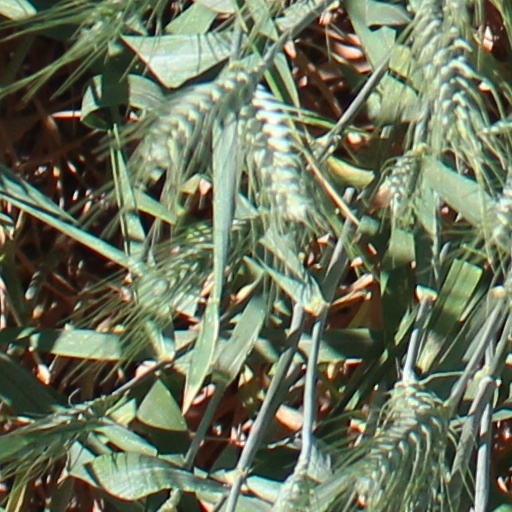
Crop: wheat